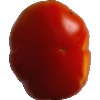
Label: Tomato 1